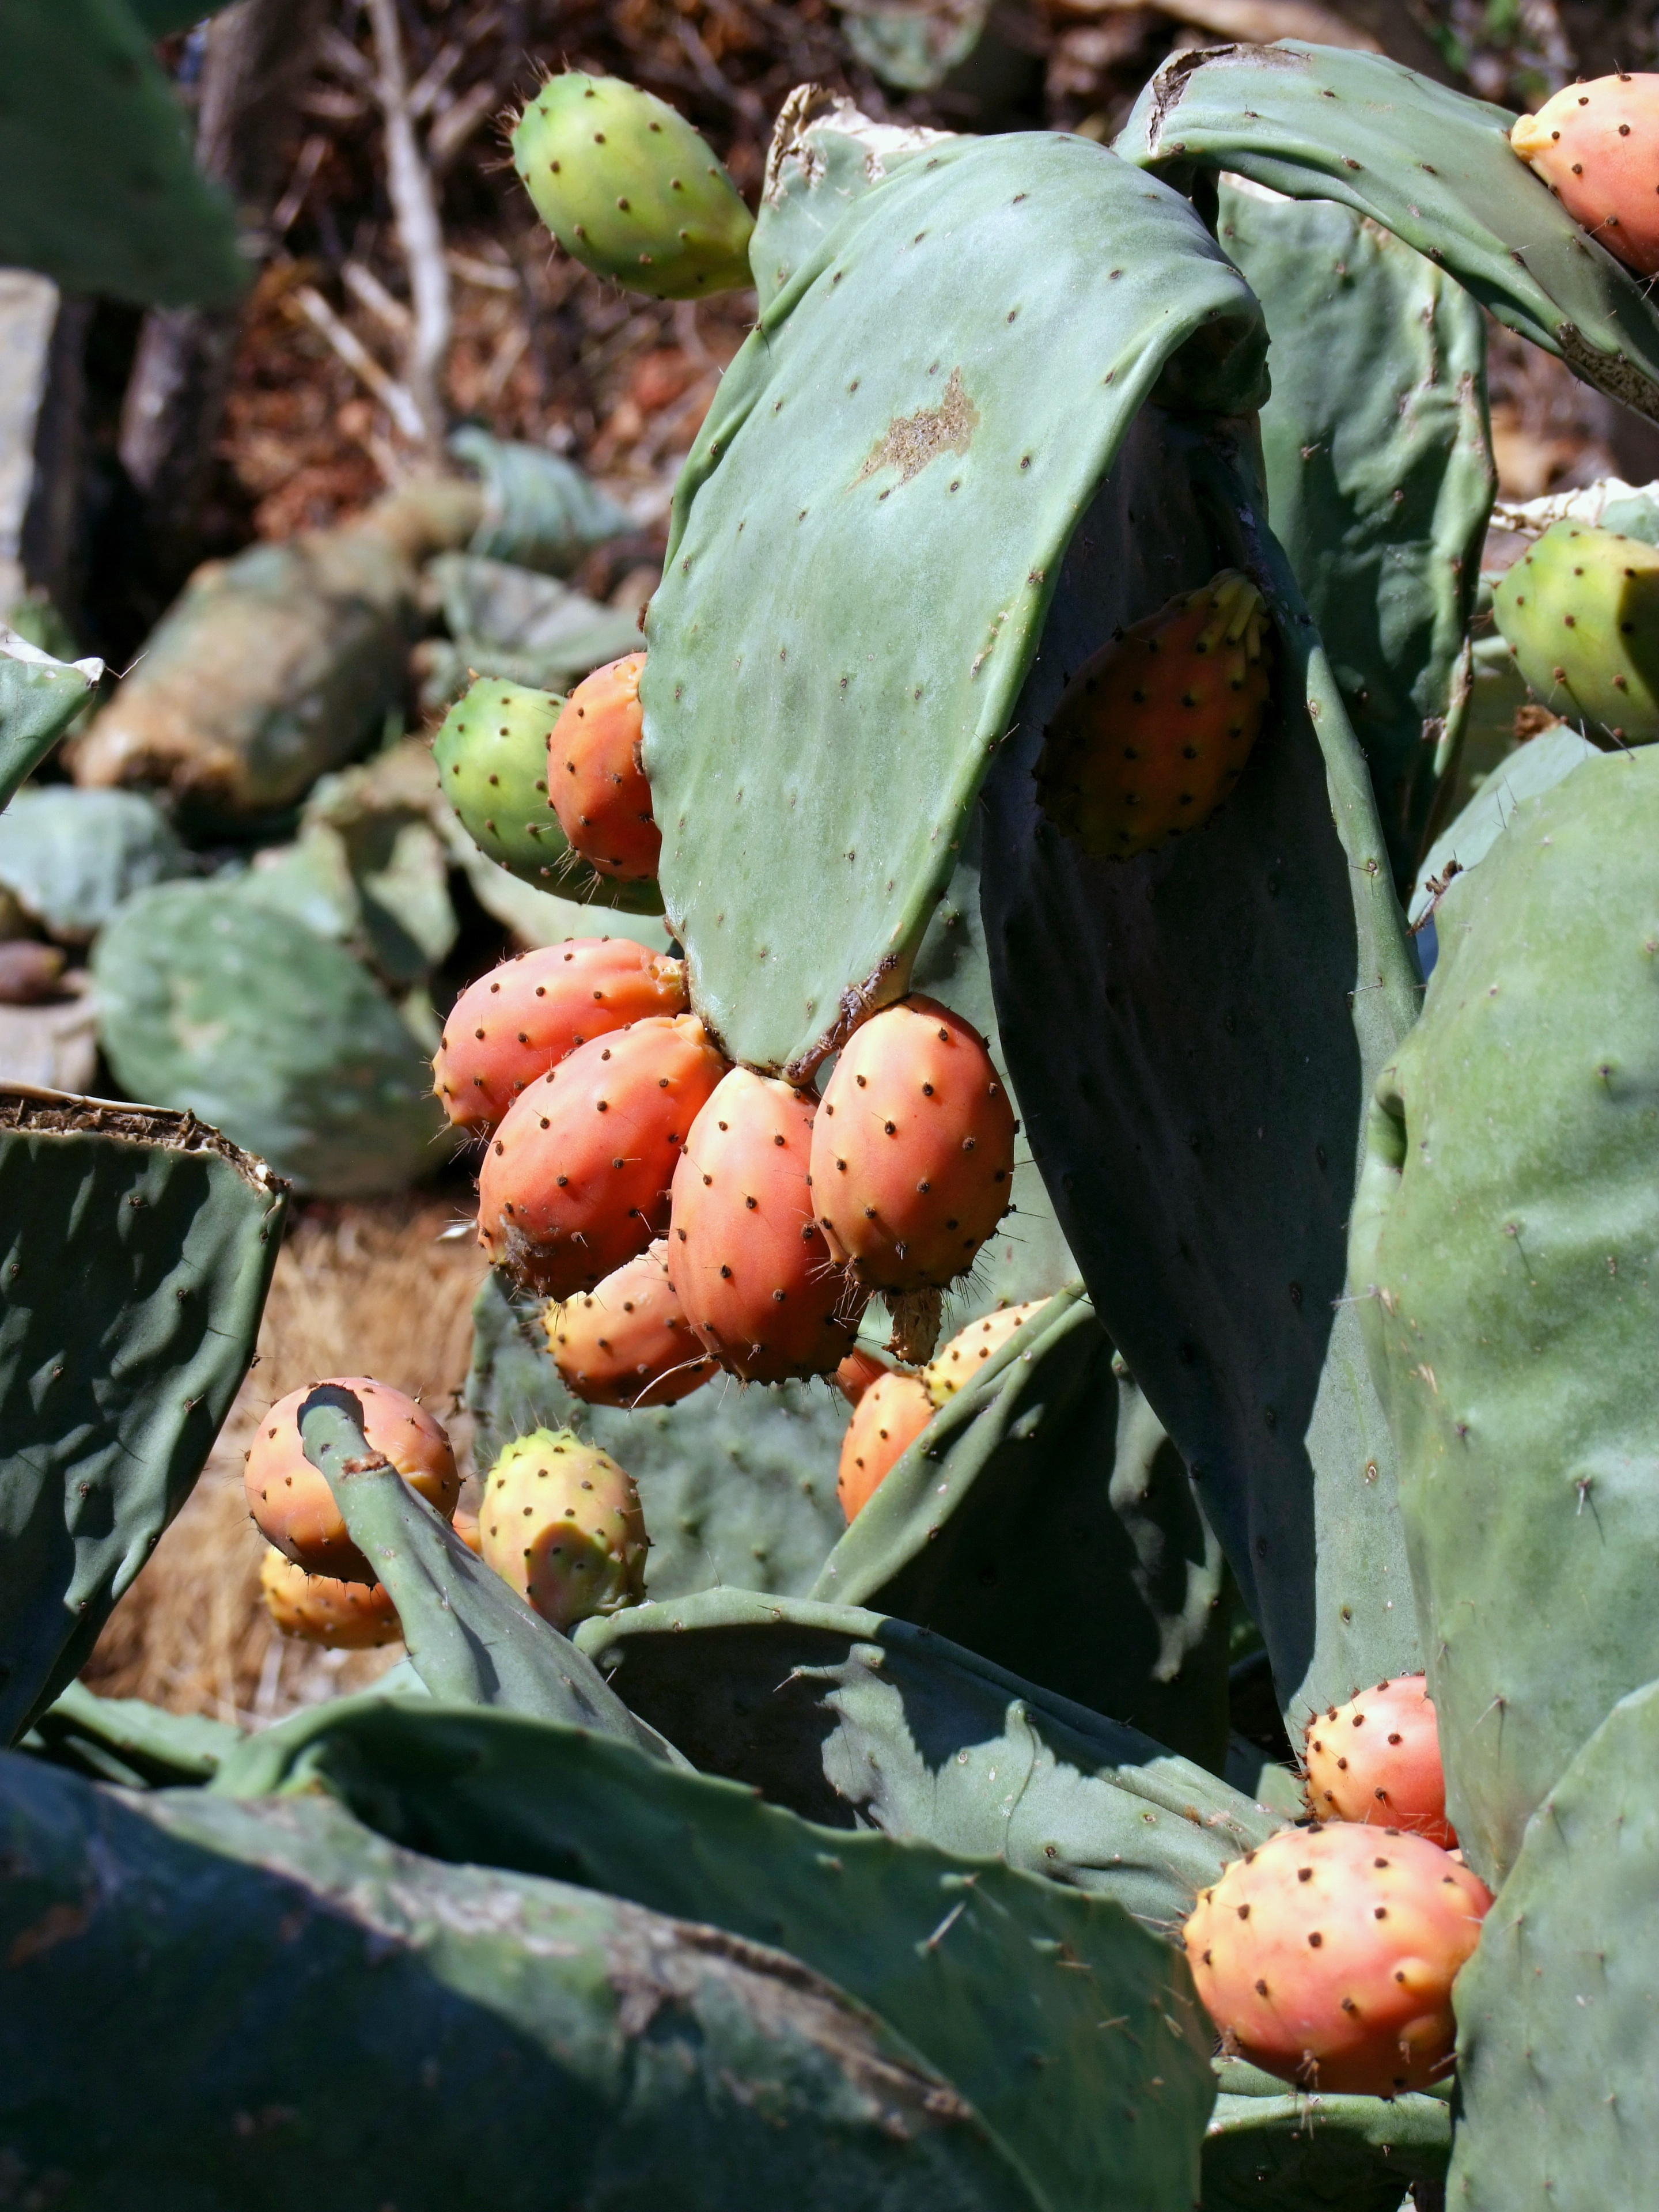
nature, prickly, cactus, plant, fruit, leaf, flower, food, green, mediterranean, red, produce, botany, flora, fauna, fruits, flowering plant, prickly pear, cactus greenhouse, cactus fruit, land plant, nopal, barbary fig